London Buses route 141

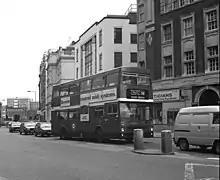
MCW Metrobus on Old Street in March 1988

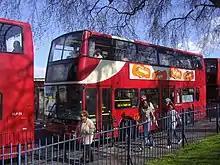
Arriva London Plaxton President bodied DAF DB250 in April 2008

Route 141 was the first route to be served by hybrid electric double-decker buses, with the first one entering service in March 2007.